AN/APG-63 radar family

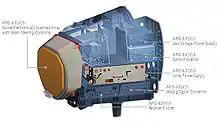
AN/APG-63(V)3

The AN/APG-63 and AN/APG-70 are a family of all-weather multimode radar systems designed by Hughes Aircraft (later Raytheon) for the F-15 Eagle air superiority fighter. These X band pulse-Doppler radar systems are designed for both air-air and air-ground missions; they are able to look up at high-flying targets and down at low-flying targets without being confused by ground clutter. The systems can detect and track aircraft and small high-speed targets at distances beyond visual range down to close range, and at altitudes down to treetop level. The radar feeds target information into the aircraft's central computer for effective weapons delivery. For close-in dogfights, the radar automatically acquires enemy aircraft and projects this information onto the cockpit head-up display. The name is assigned from the Army Navy Joint Electronics Type Designation System.